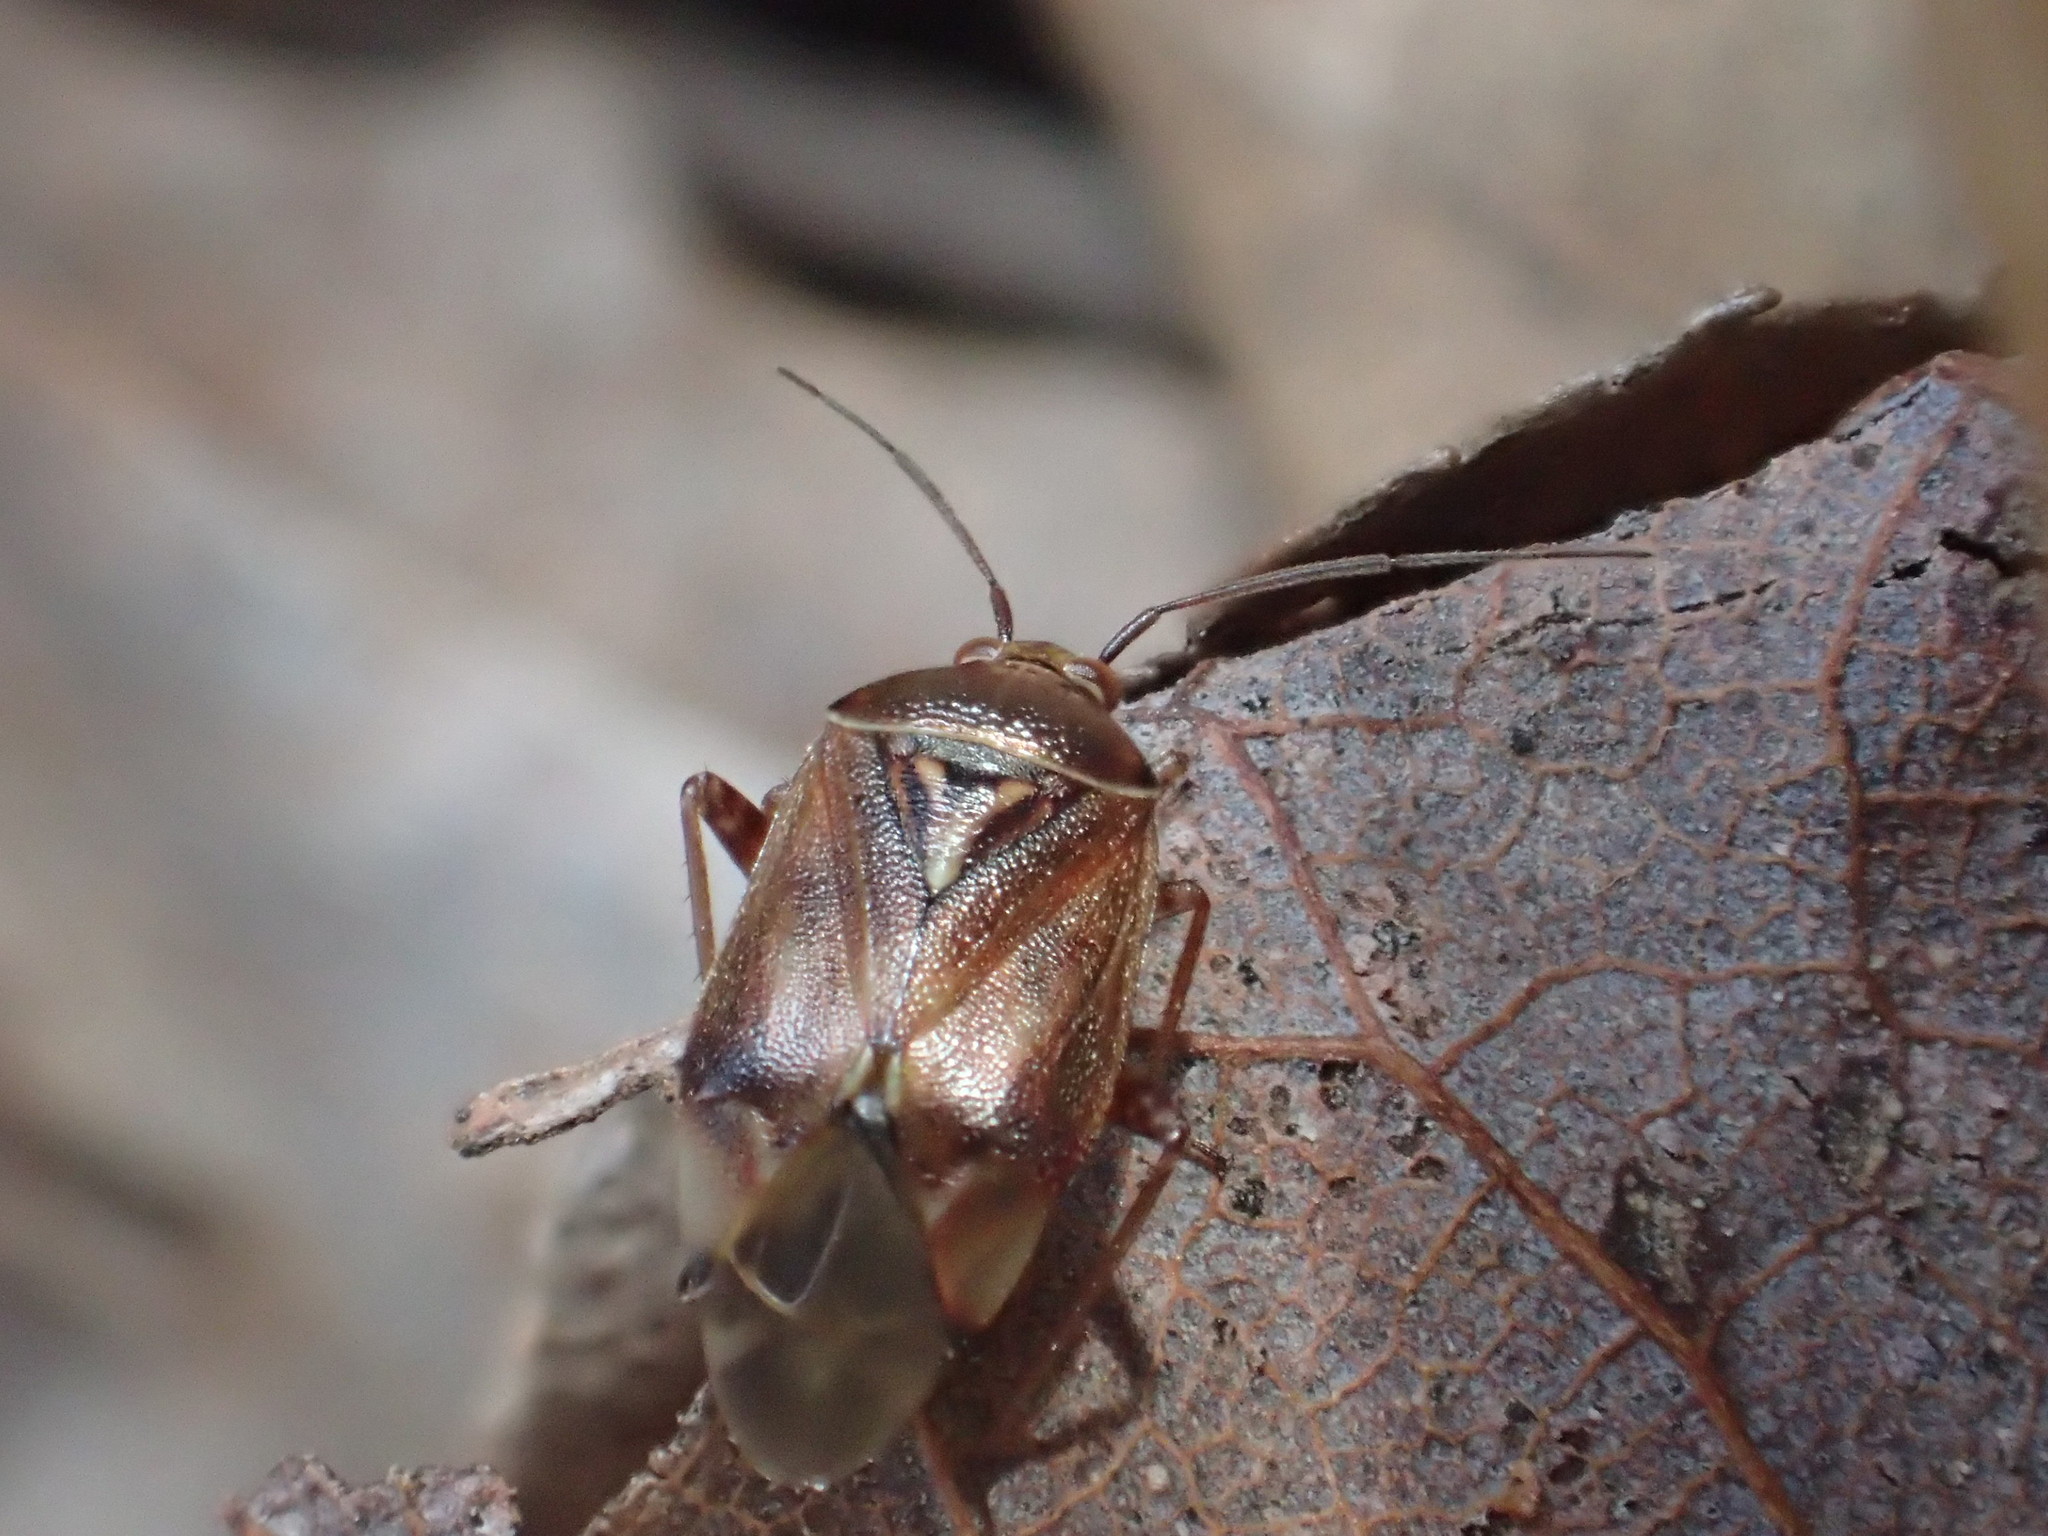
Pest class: lygus_bug